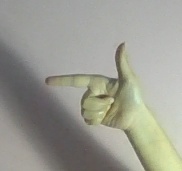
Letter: yaa